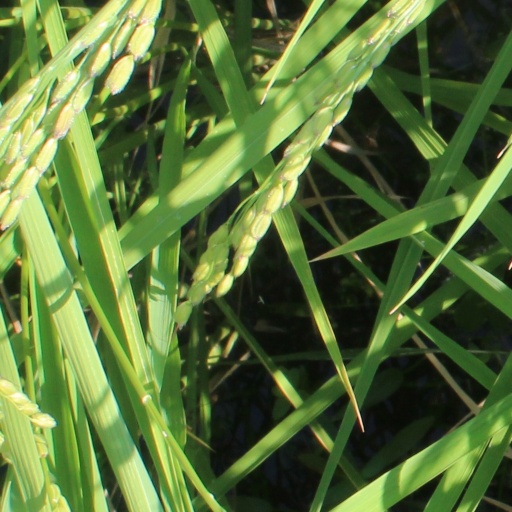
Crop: rice